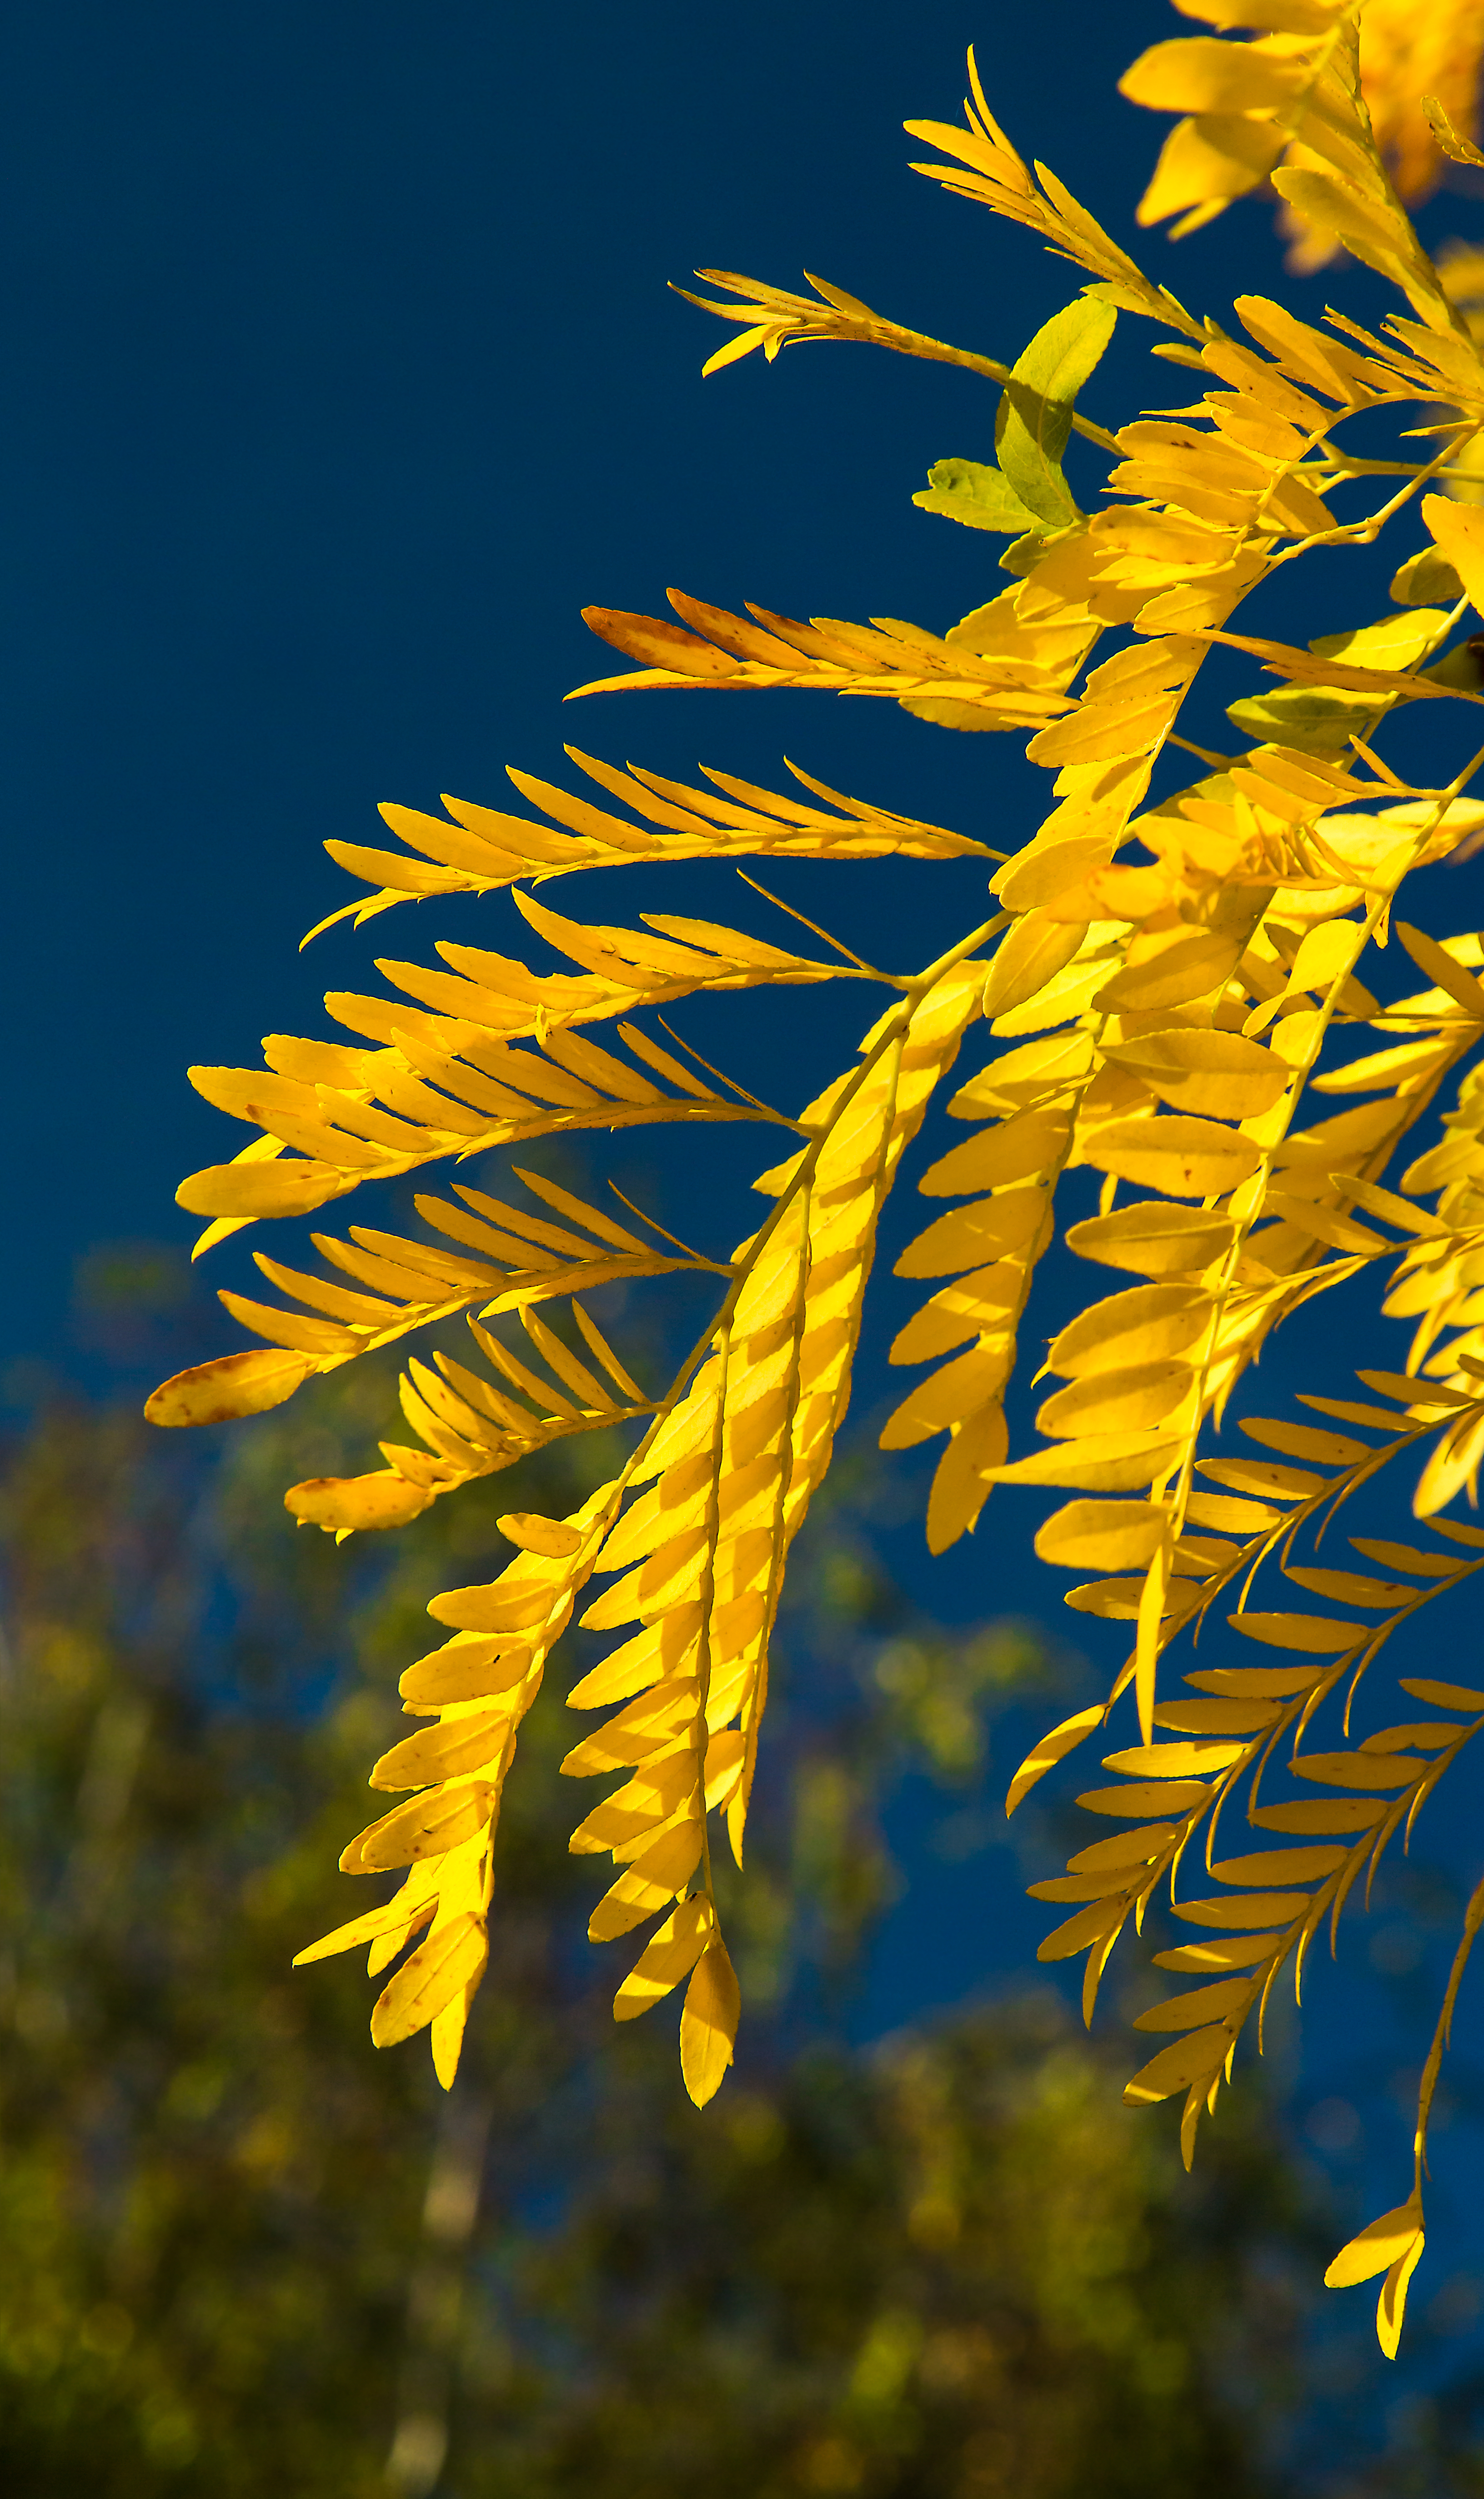
tree, nature, branch, plant, sky, sunlight, leaf, flower, foliage, autumn, botany, blue, yellow, garden, flora, season, oregon, willamettevalley, macro photography, autumncolor, flowering plant, maidenhair tree, honeylocust, gleditsiatriacanthos, grass family, woody plant, land plant, arecales